Laysan honeycreeper

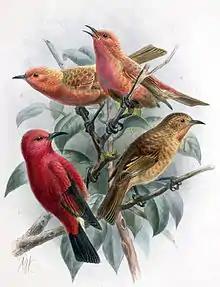
Adult male Laysan honeycreeper (A), adult female (B), juvenile (C), and ʻapapane (D), by John Gerrard Keulemans, 1893–1900

In 1899, Schauinsland considered the Laysan honeycreeper an example of how a new species may arise through isolation and noted its resemblance to the ʻapapane. Perkins stated in 1903 that the Laysan honeycreeper was descended from the ʻapapane colonizing the island, and he divided the Hawaiian honeycreepers into two main groups. Amadon noted in 1950 that although the Laysan finch ("Telespiza cantans") and the Laysan honeycreeper spent more time on the ground than their relatives, their power of flight was seemingly not reduced. He pointed out that the length of their wings was rather short, which perhaps indicated a beginning tendency in such a direction. The wing of the finch is shorter, perhaps because it had reached Laysan earlier than the honeycreeper.